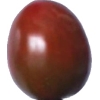
Label: tomato_cherry_maroon